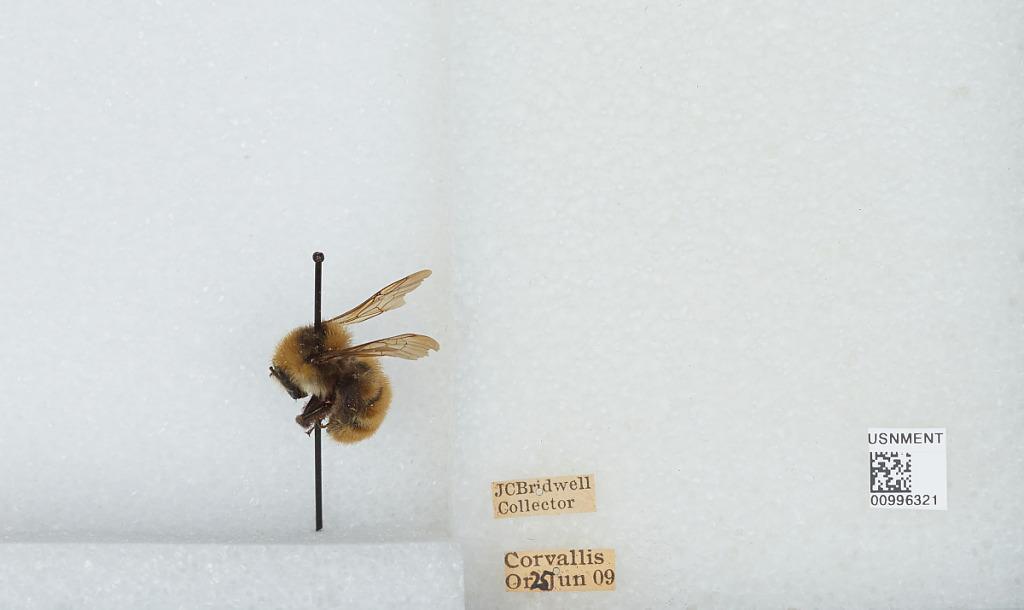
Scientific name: Bombus (Subterraneobombus) appositus Cresson
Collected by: J. Bridwell
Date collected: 1909-6-25
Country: United States
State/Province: Oregon
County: Benton
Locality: Corvallis
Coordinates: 44.5667, -123.283